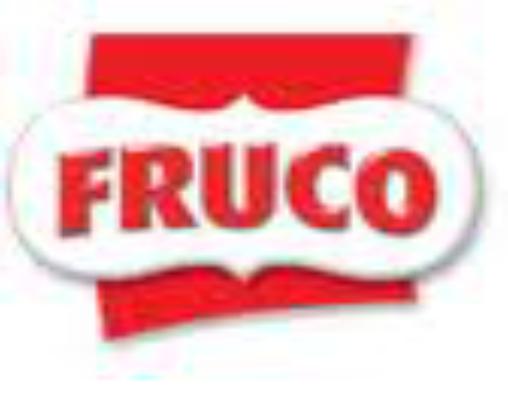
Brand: Fruco
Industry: Food